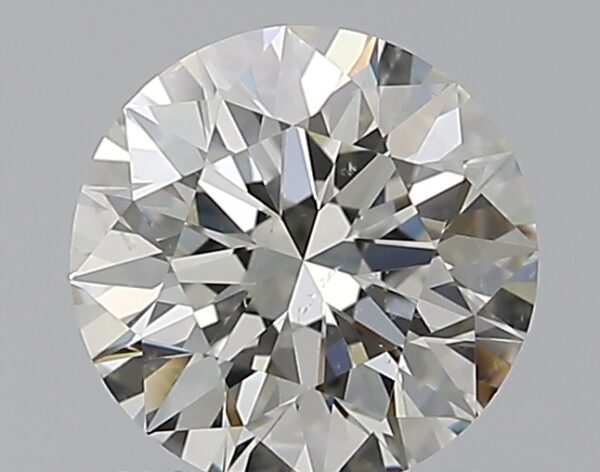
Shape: round
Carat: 0.8
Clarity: SI1
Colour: J
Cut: EX
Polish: EX
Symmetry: EX
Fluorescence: N
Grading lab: GIA
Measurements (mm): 5.93 x 5.96 x 3.73